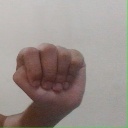
अक्षर: ठ